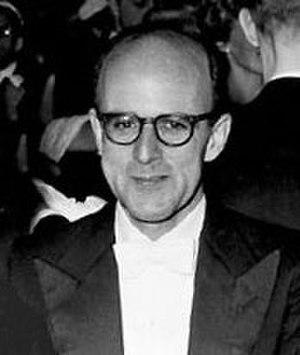
Max Ferdinand Perutz, né le 19 mai 1914 à Vienne et mort le 6 février 2002 à Cambridge, est un chimiste anglo-autrichien. Lui et John Cowdery Kendrew sont colauréats du prix Nobel de chimie de 1962.
Le prix Nobel de chimie est décerné annuellement par l'Académie royale des sciences de Suède aux scientifiques dans les nombreux domaines de la chimie. C'est un des cinq prix Nobel créés en 1895 par le testament d'Alfred Nobel, qui décéda en 1896. Ces prix récompensent des contributions remarquables dans les domaines de la chimie, la physique, la littérature, la paix, et la physiologie ou médecine. Comme imposé par le testament de Nobel, le prix est administré par la Fondation Nobel et décerné par un comité qui consiste en cinq membres élus par l'Académie royale des sciences de Suède. Le premier prix Nobel de chimie fut décerné en 1901 à Jacobus Henricus van 't Hoff, des Pays-Bas. Chaque récipiendaire reçoit une médaille, un diplôme et une récompense monétaire qui a varié tout au long des années. En 1901, van 't Hoff a reçu 150 782 SEK, qui équivalent à 7 731 004 SEK en décembre 2007. Le prix est présenté à Stockholm lors d'une cérémonie annuelle le 10 décembre, l'anniversaire de la mort de Nobel.